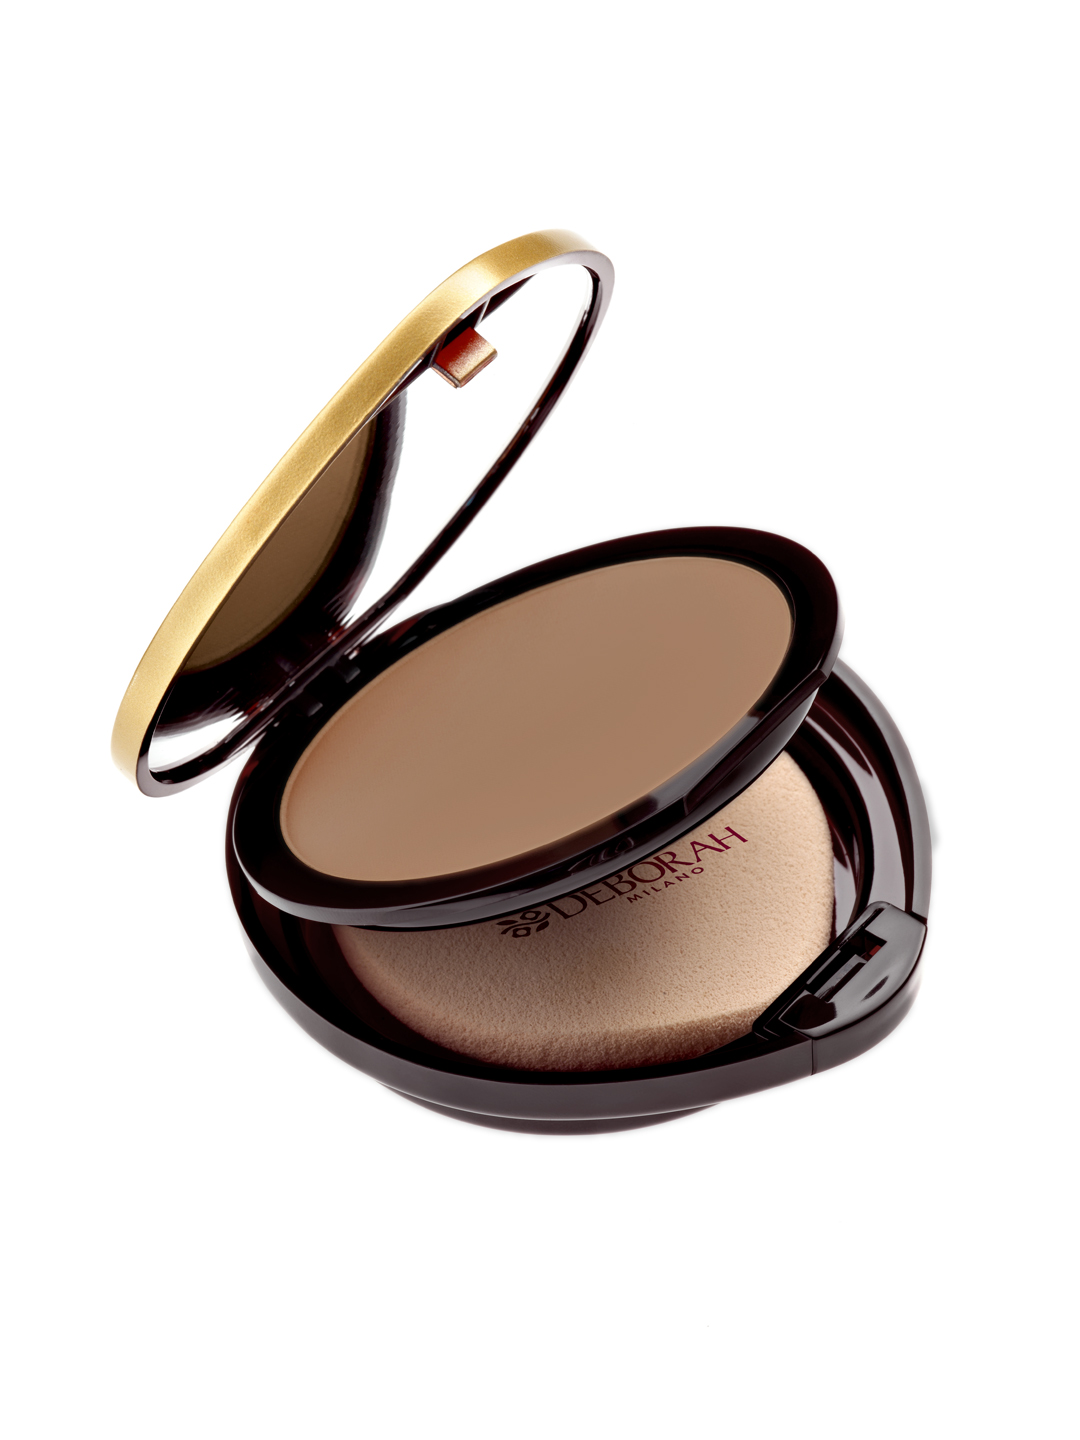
Deborah New Skin Compact Foundation 04
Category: Personal Care / Makeup / Foundation and Primer
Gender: Women
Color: Skin
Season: Spring 2017
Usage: Casual